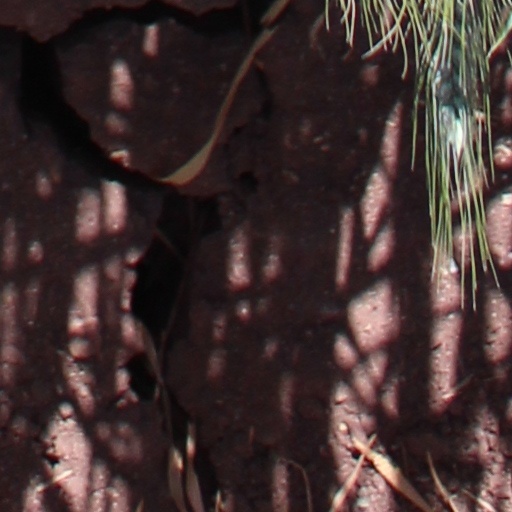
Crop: wheat